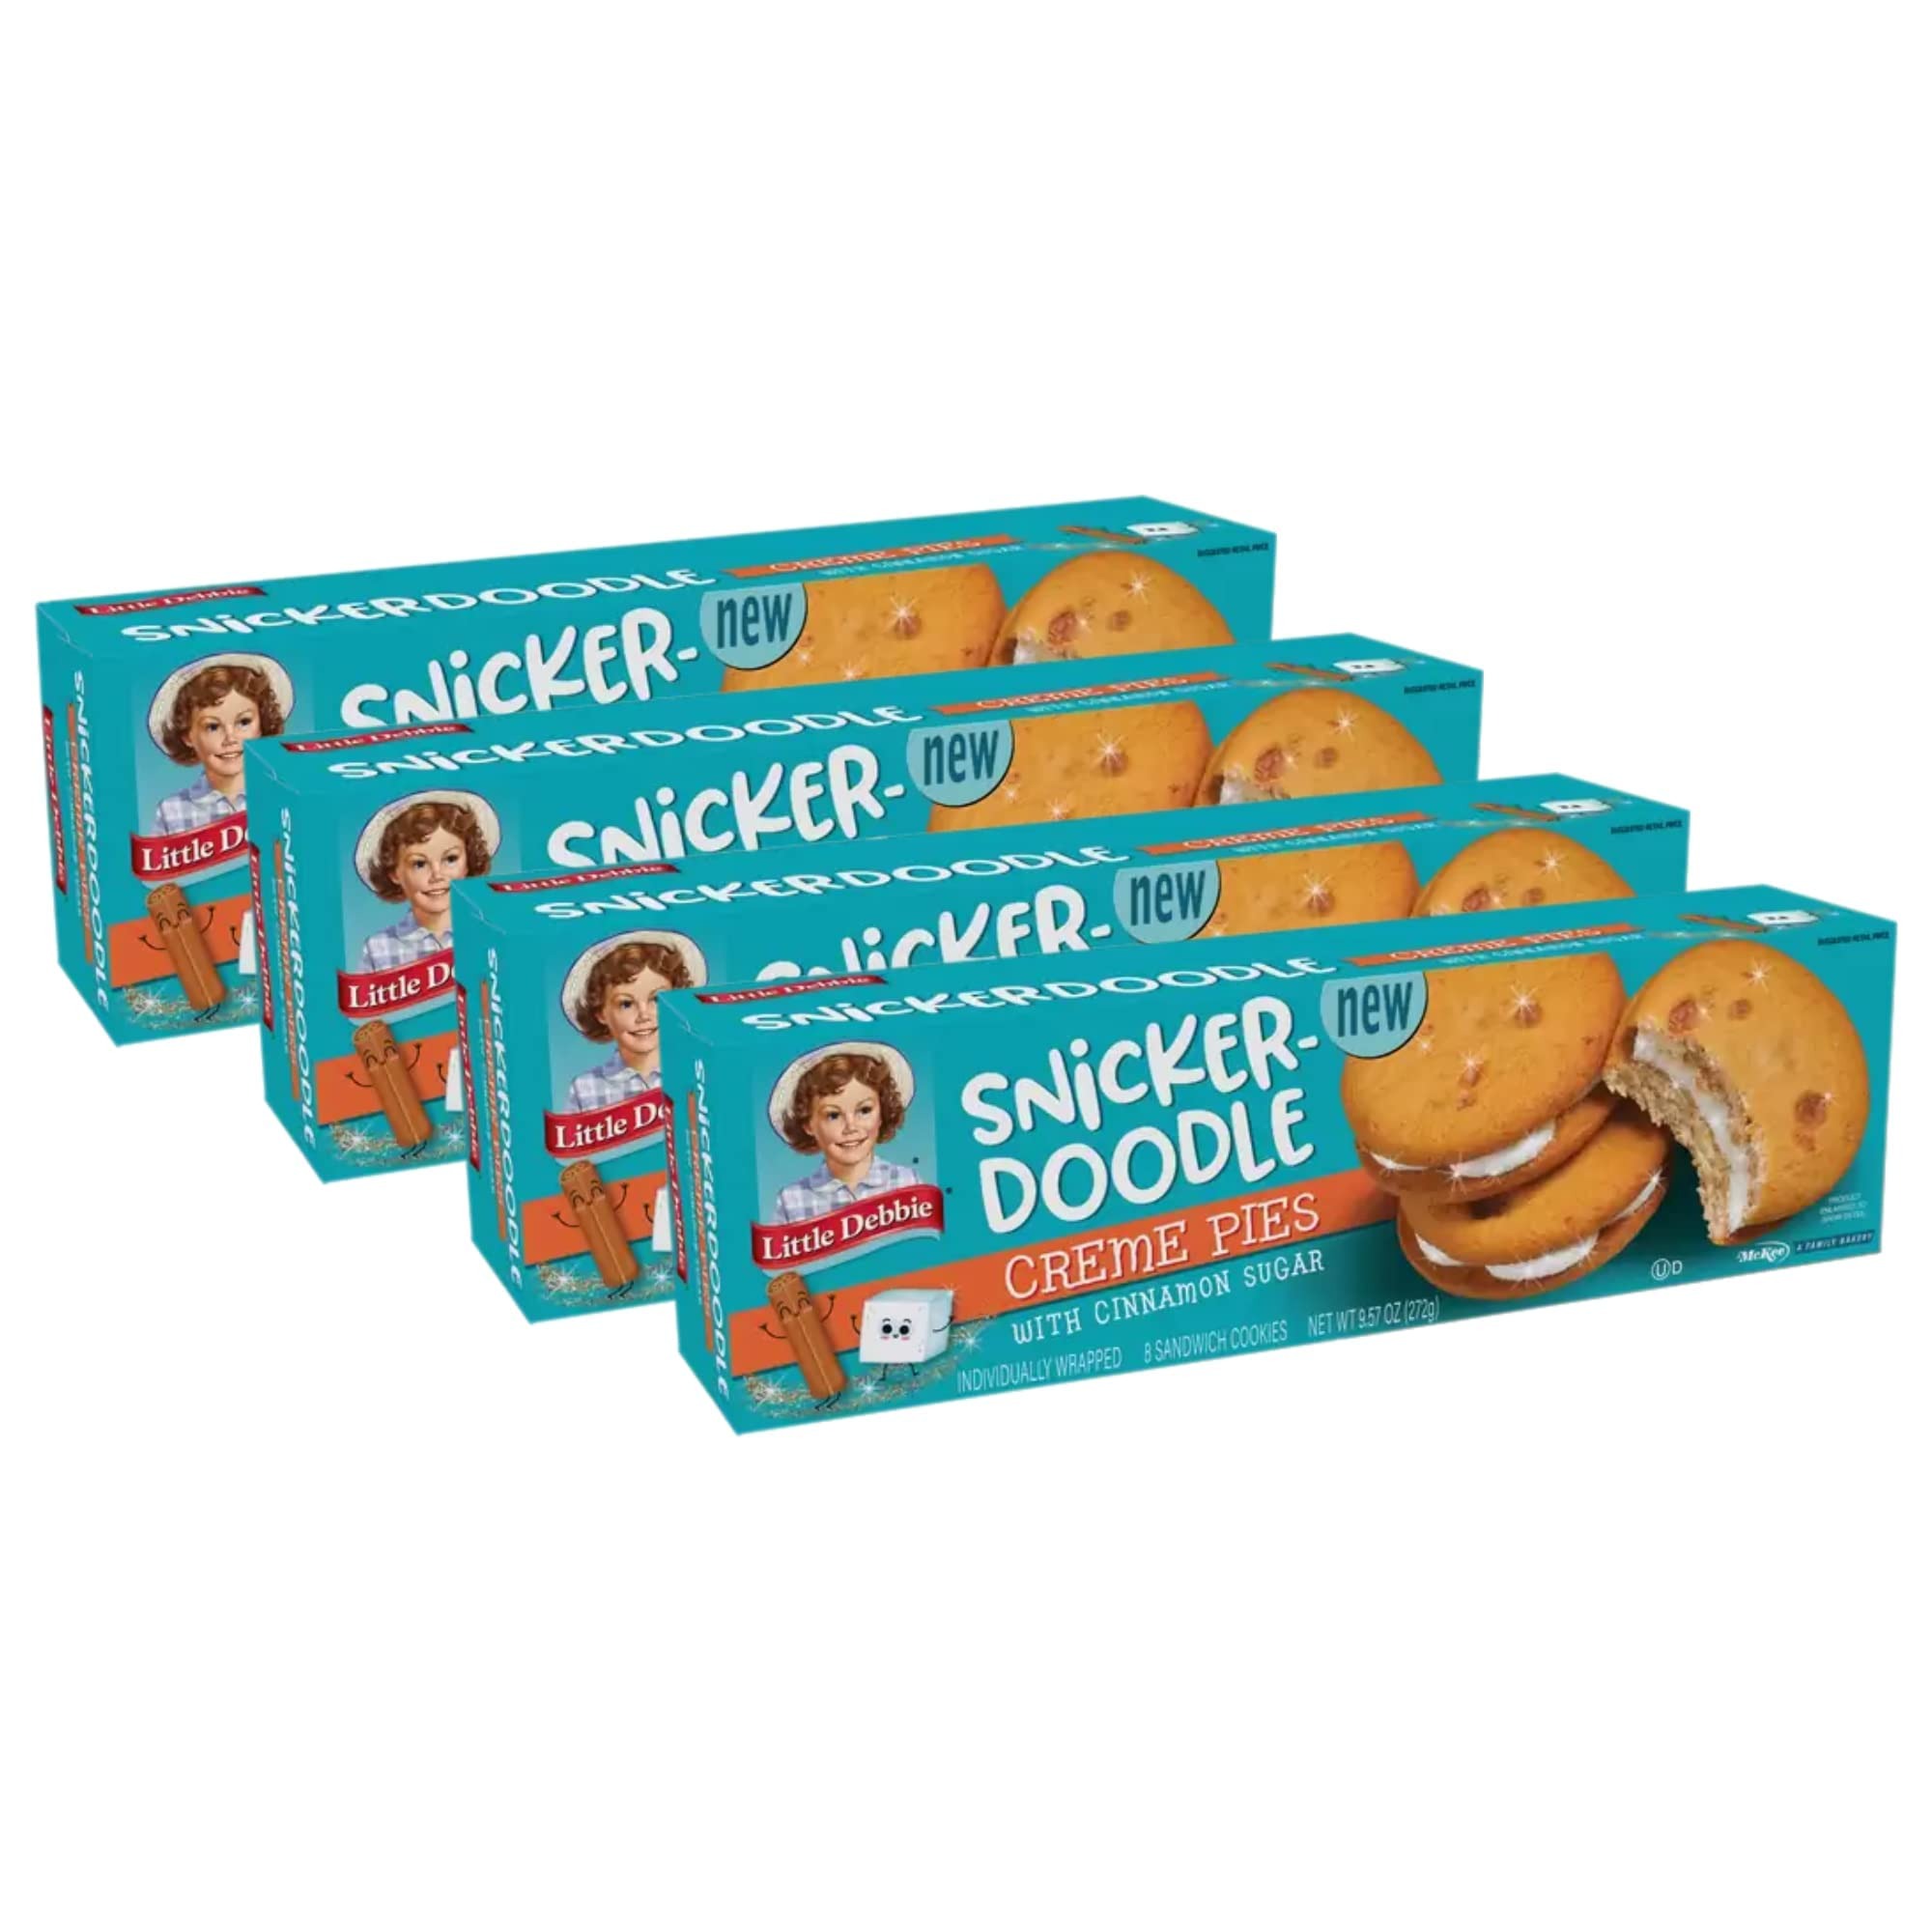
Item Name: Little Debbie Snickerdoodle Creme Pies with Cinnamon Sugar - Pack of 4 Boxes with 8 Pies Each - 32 Total Cookie Pies, 8 Count (Pack of 4), 9.57 ounces, 1
Bullet Point: Kosher
Product Description: Contains a bioengineered food ingredient. New. Individually wrapped. McKee - A family bakery. When you see my picture on our cartons, you can be sure that my grandparents' high standards and ingenuity have gone into the baking. We are grateful for you and for our many other loyal Little Debbie brand customers. - Debbie McKee-Fowler. My grandparents, O.D. & Ruth McKee. Our Family Promise: Quality, freshness and taste. littledebbie.com. 1-800-522-4499. McKee Foods, Collegedale, TN 37315. Send or have available the dated end panel. littledebbie.com. Please recycle this carton.
Value: 38.28
Unit: Ounce

Price: 22.41